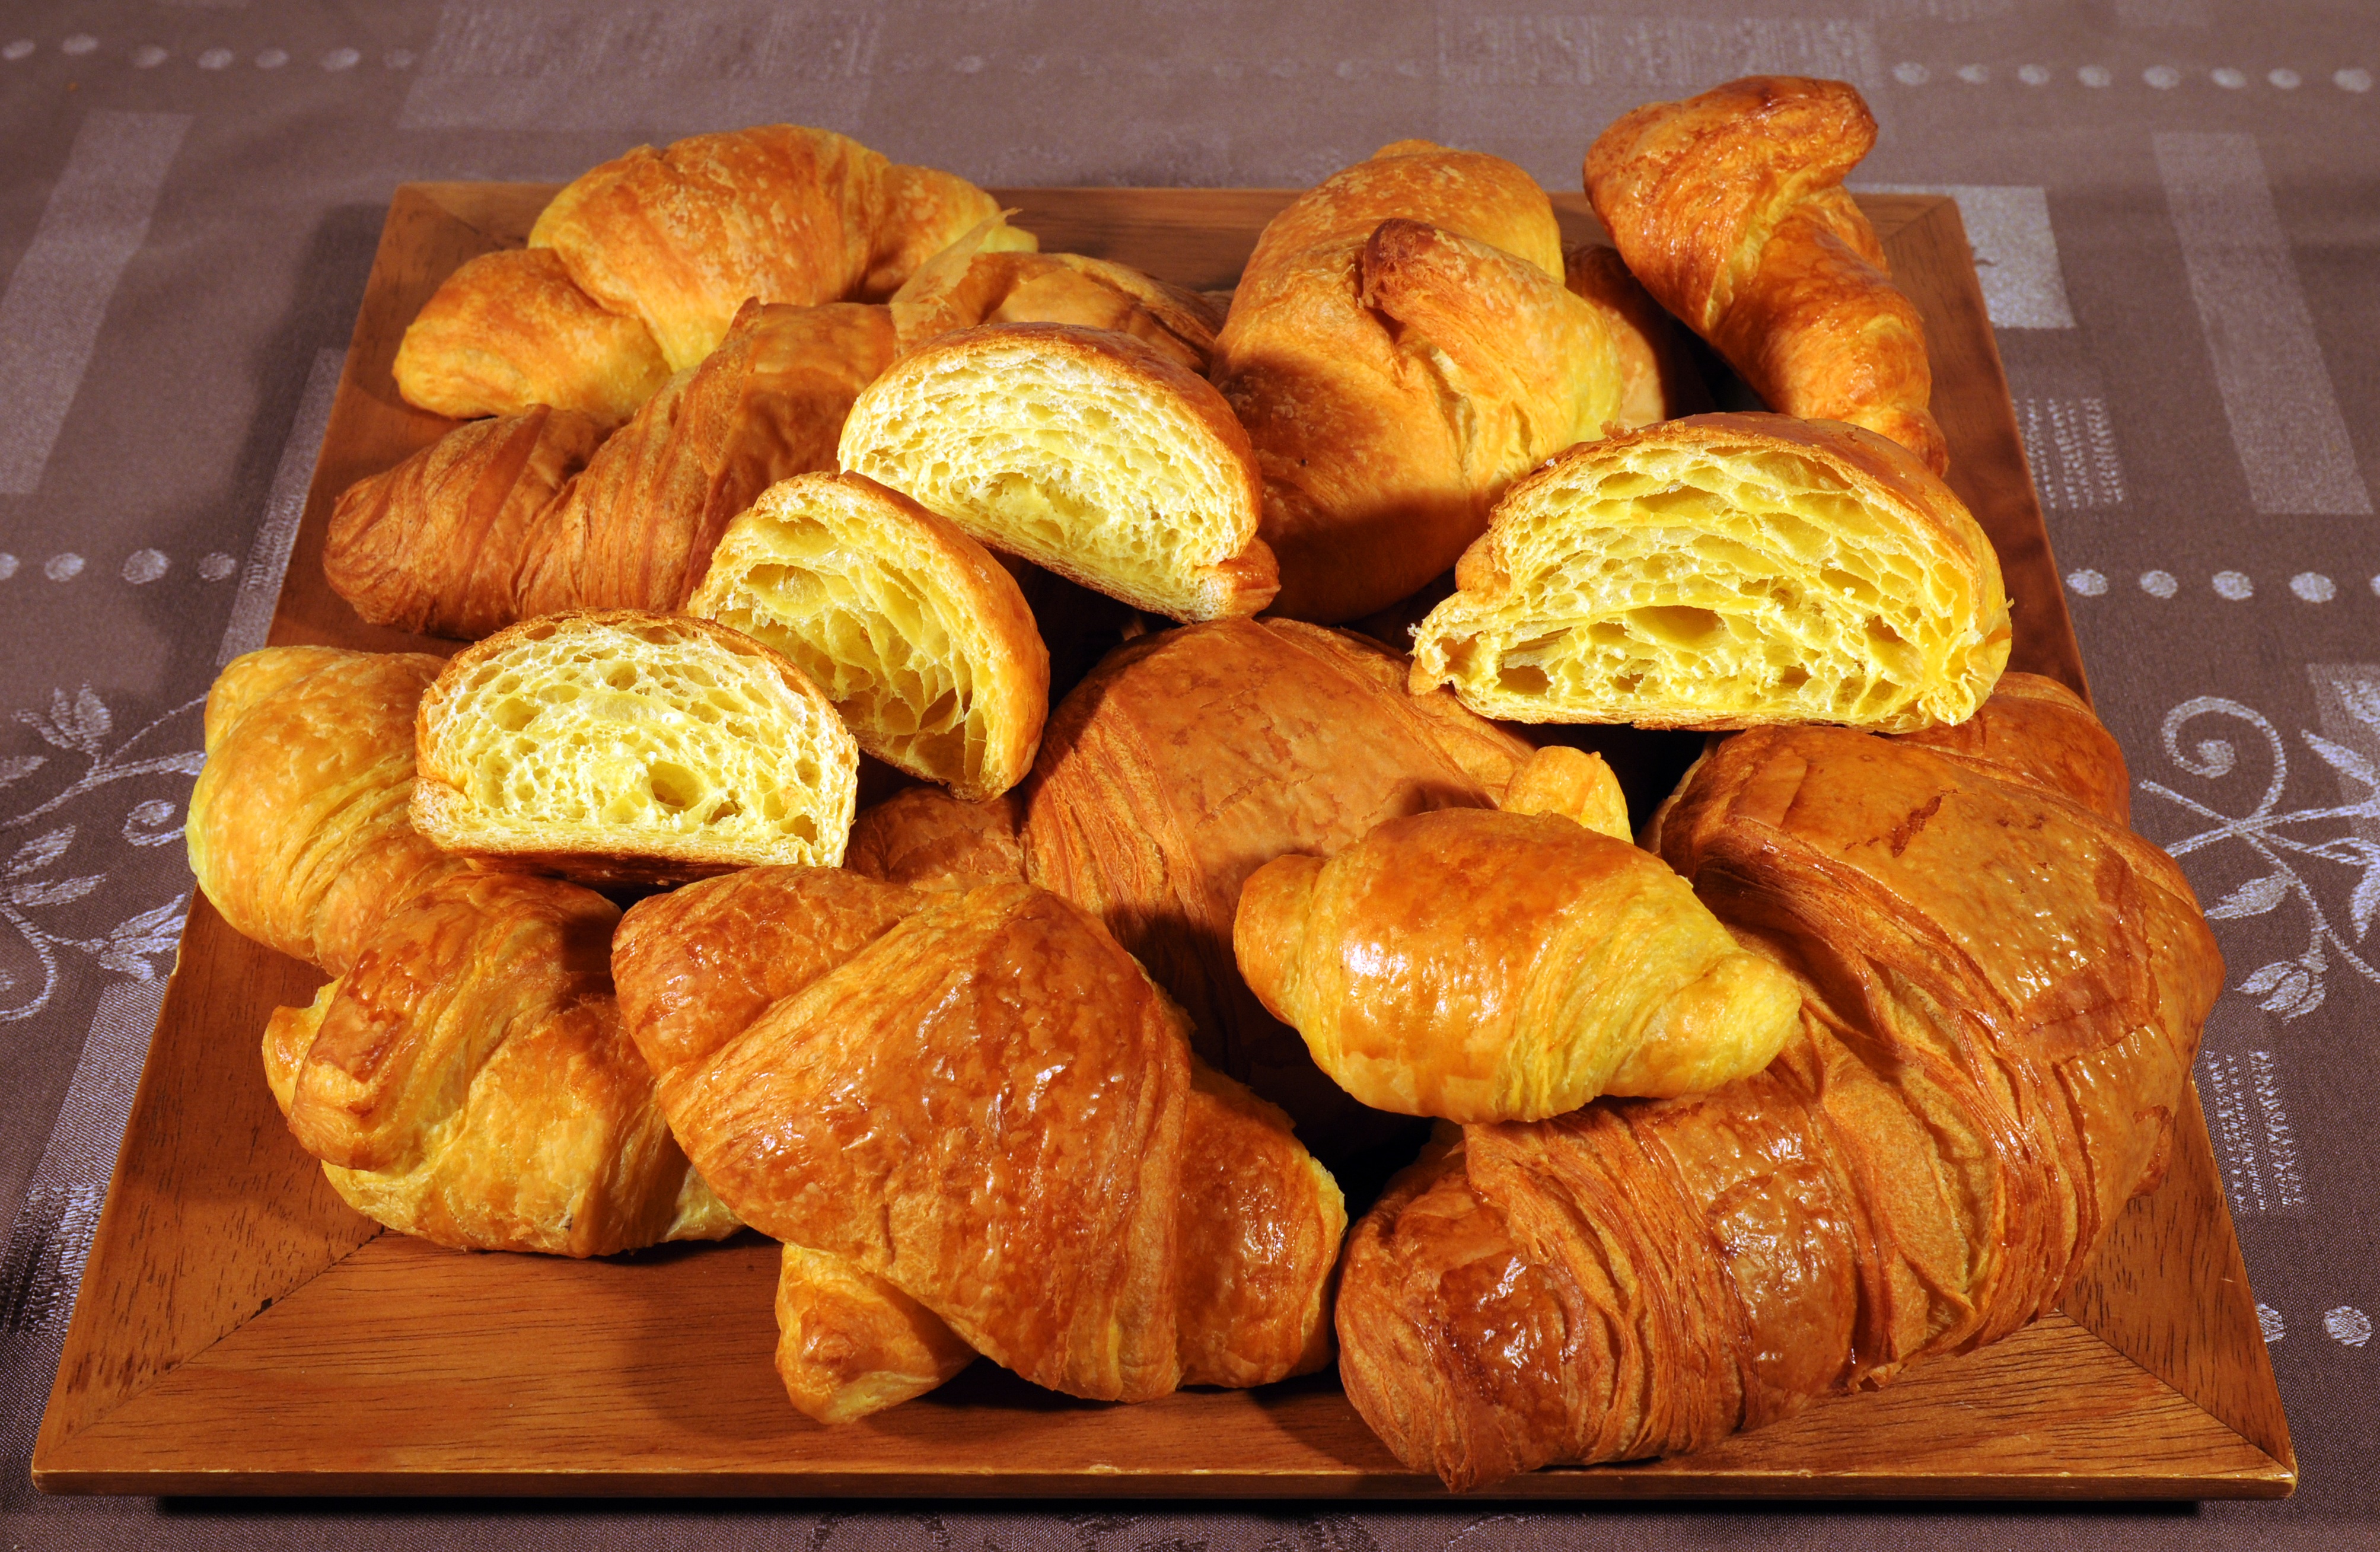
food, croissant, baking, dessert, bread, pastry, bakery, baked, tablecloth, ciabatta, baked goods, bread roll, danish pastry, croissants, tsoureki, viennoiserie, sausage roll